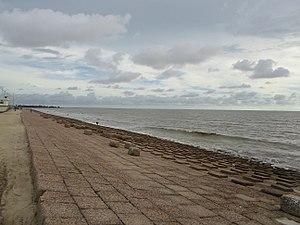
Kutubdia est une île et Upazila du district de Cox's Bazar, division de Chittagong, au Bangladesh. L'île est situé dans la baie du Bengale, près de Chakaria.